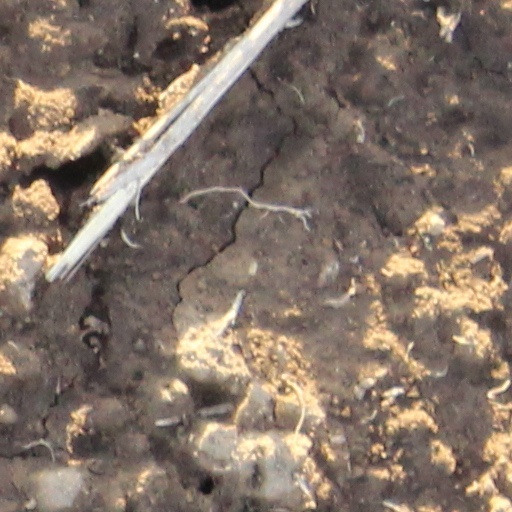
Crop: wheat